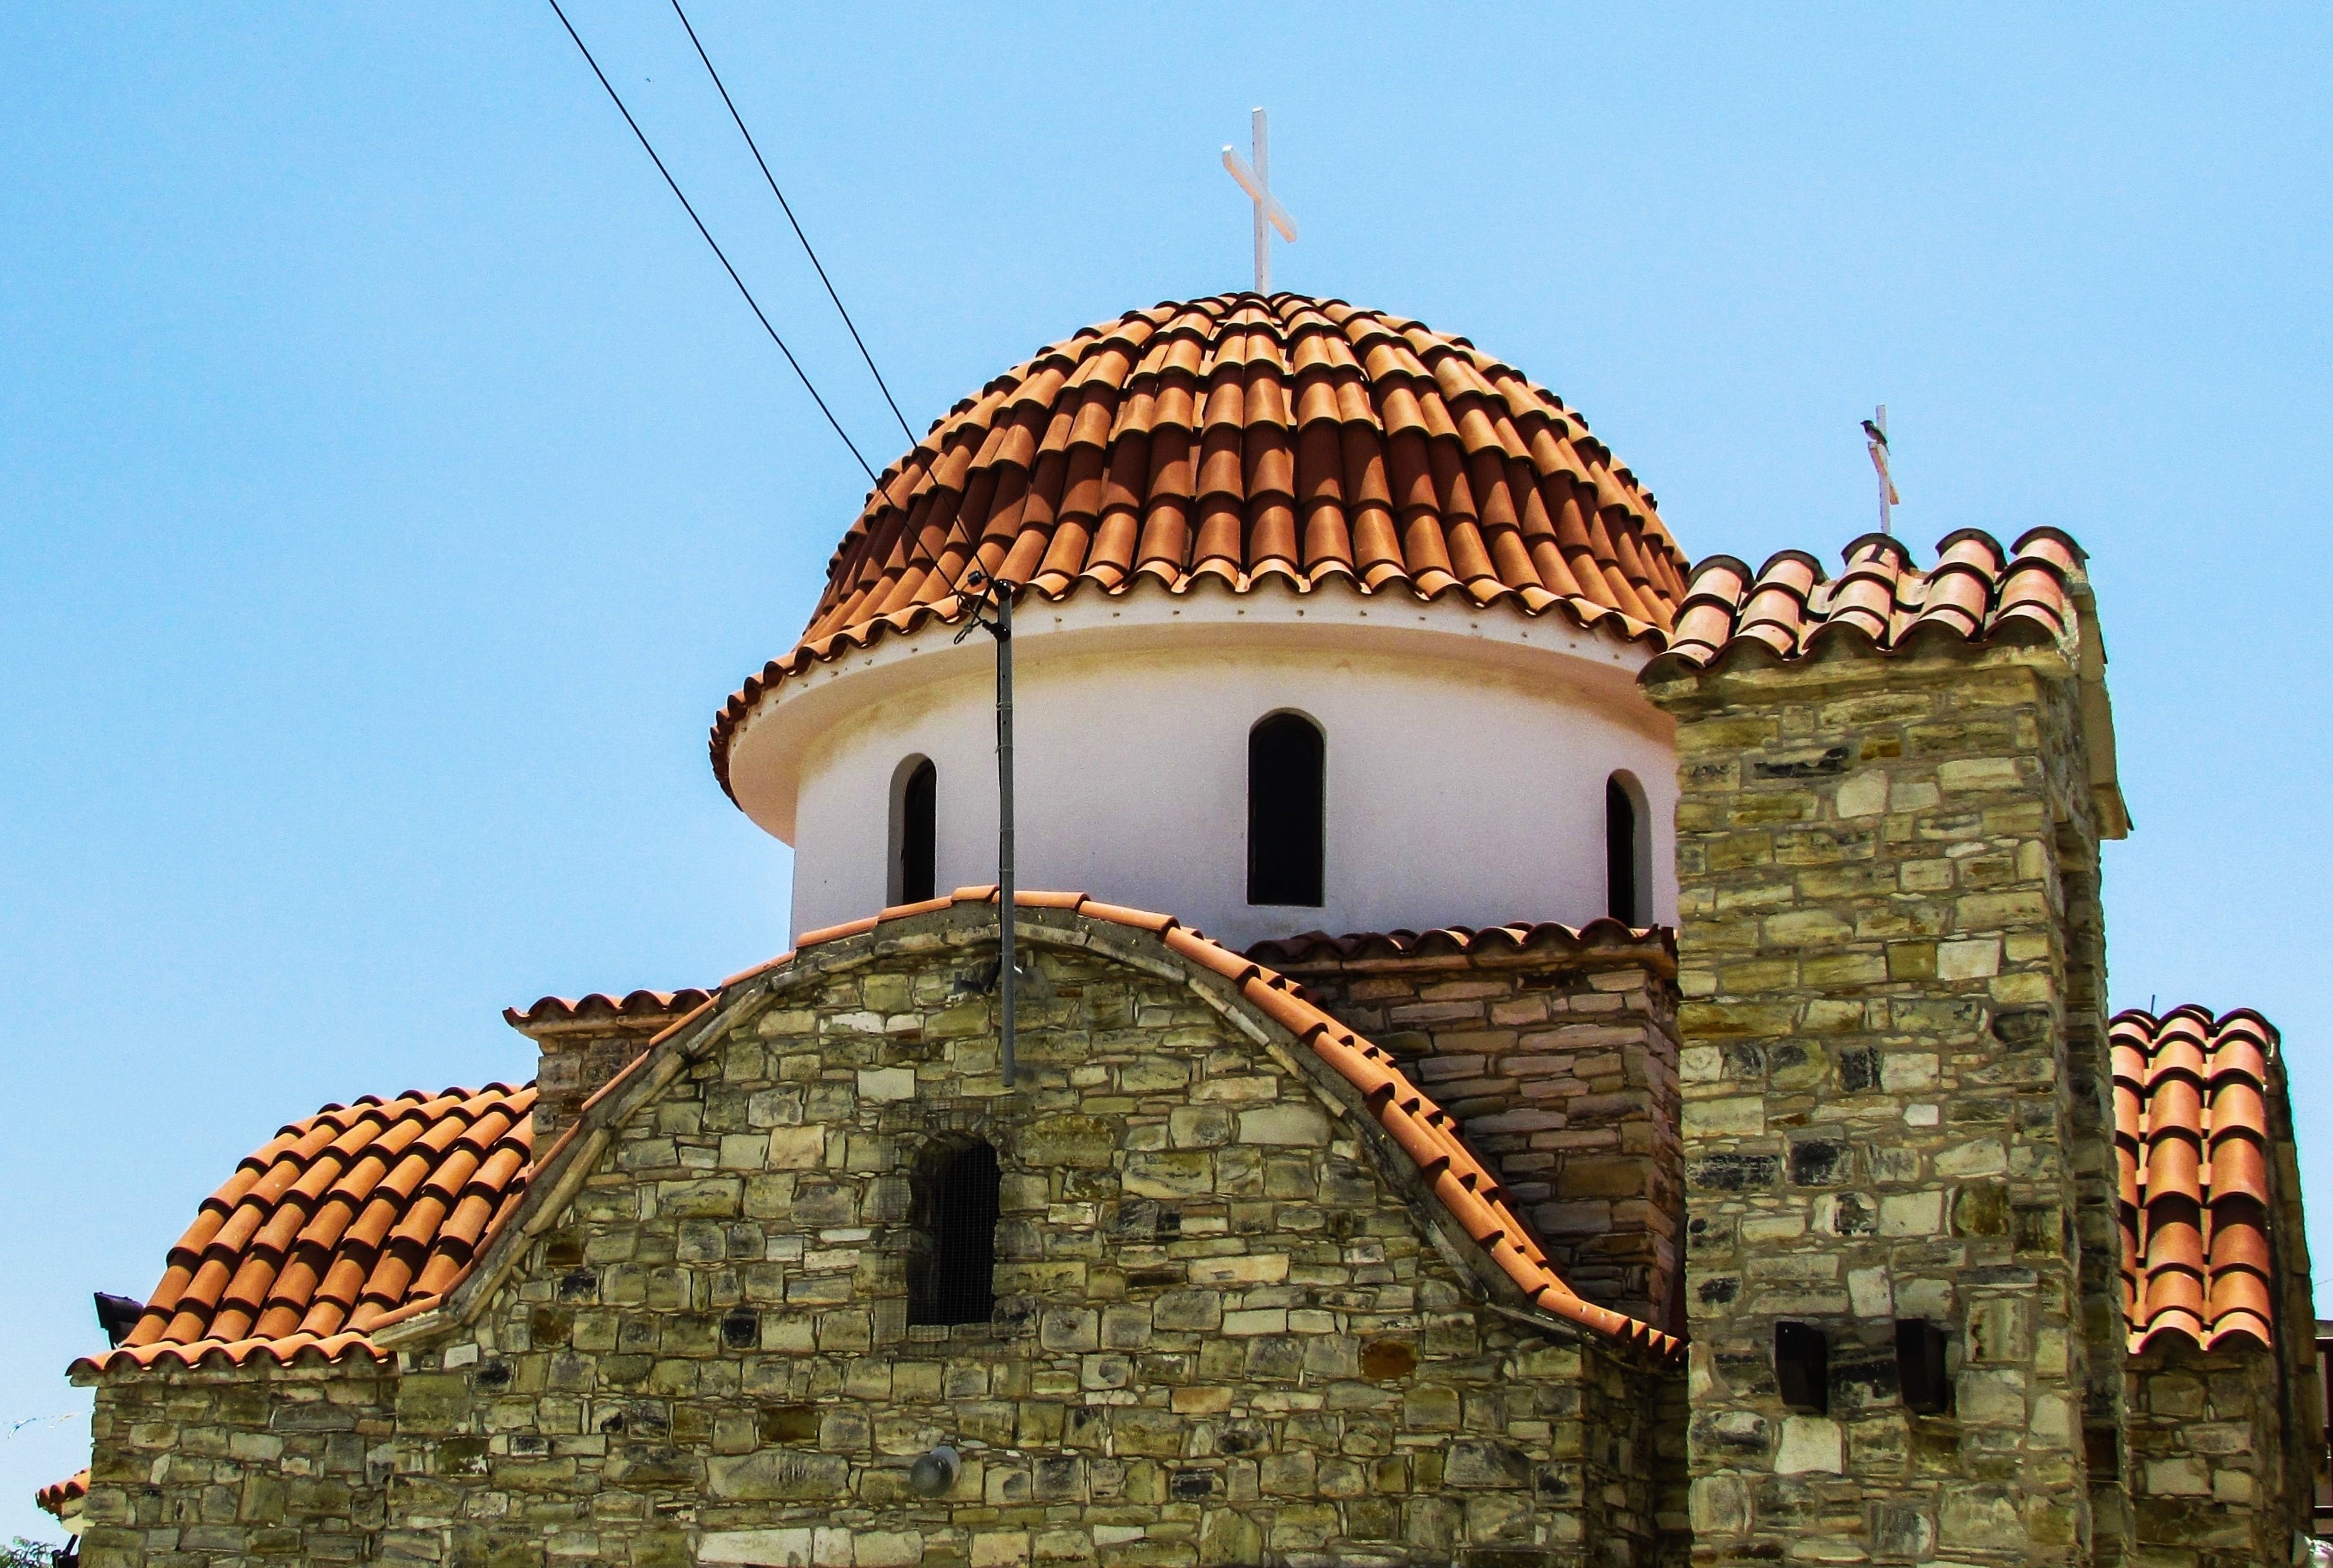
architecture, building, tower, religion, landmark, church, chapel, place of worship, bell tower, monastery, orthodox, cyprus, historic site, anafotida, byzantine architecture, spanish missions in california